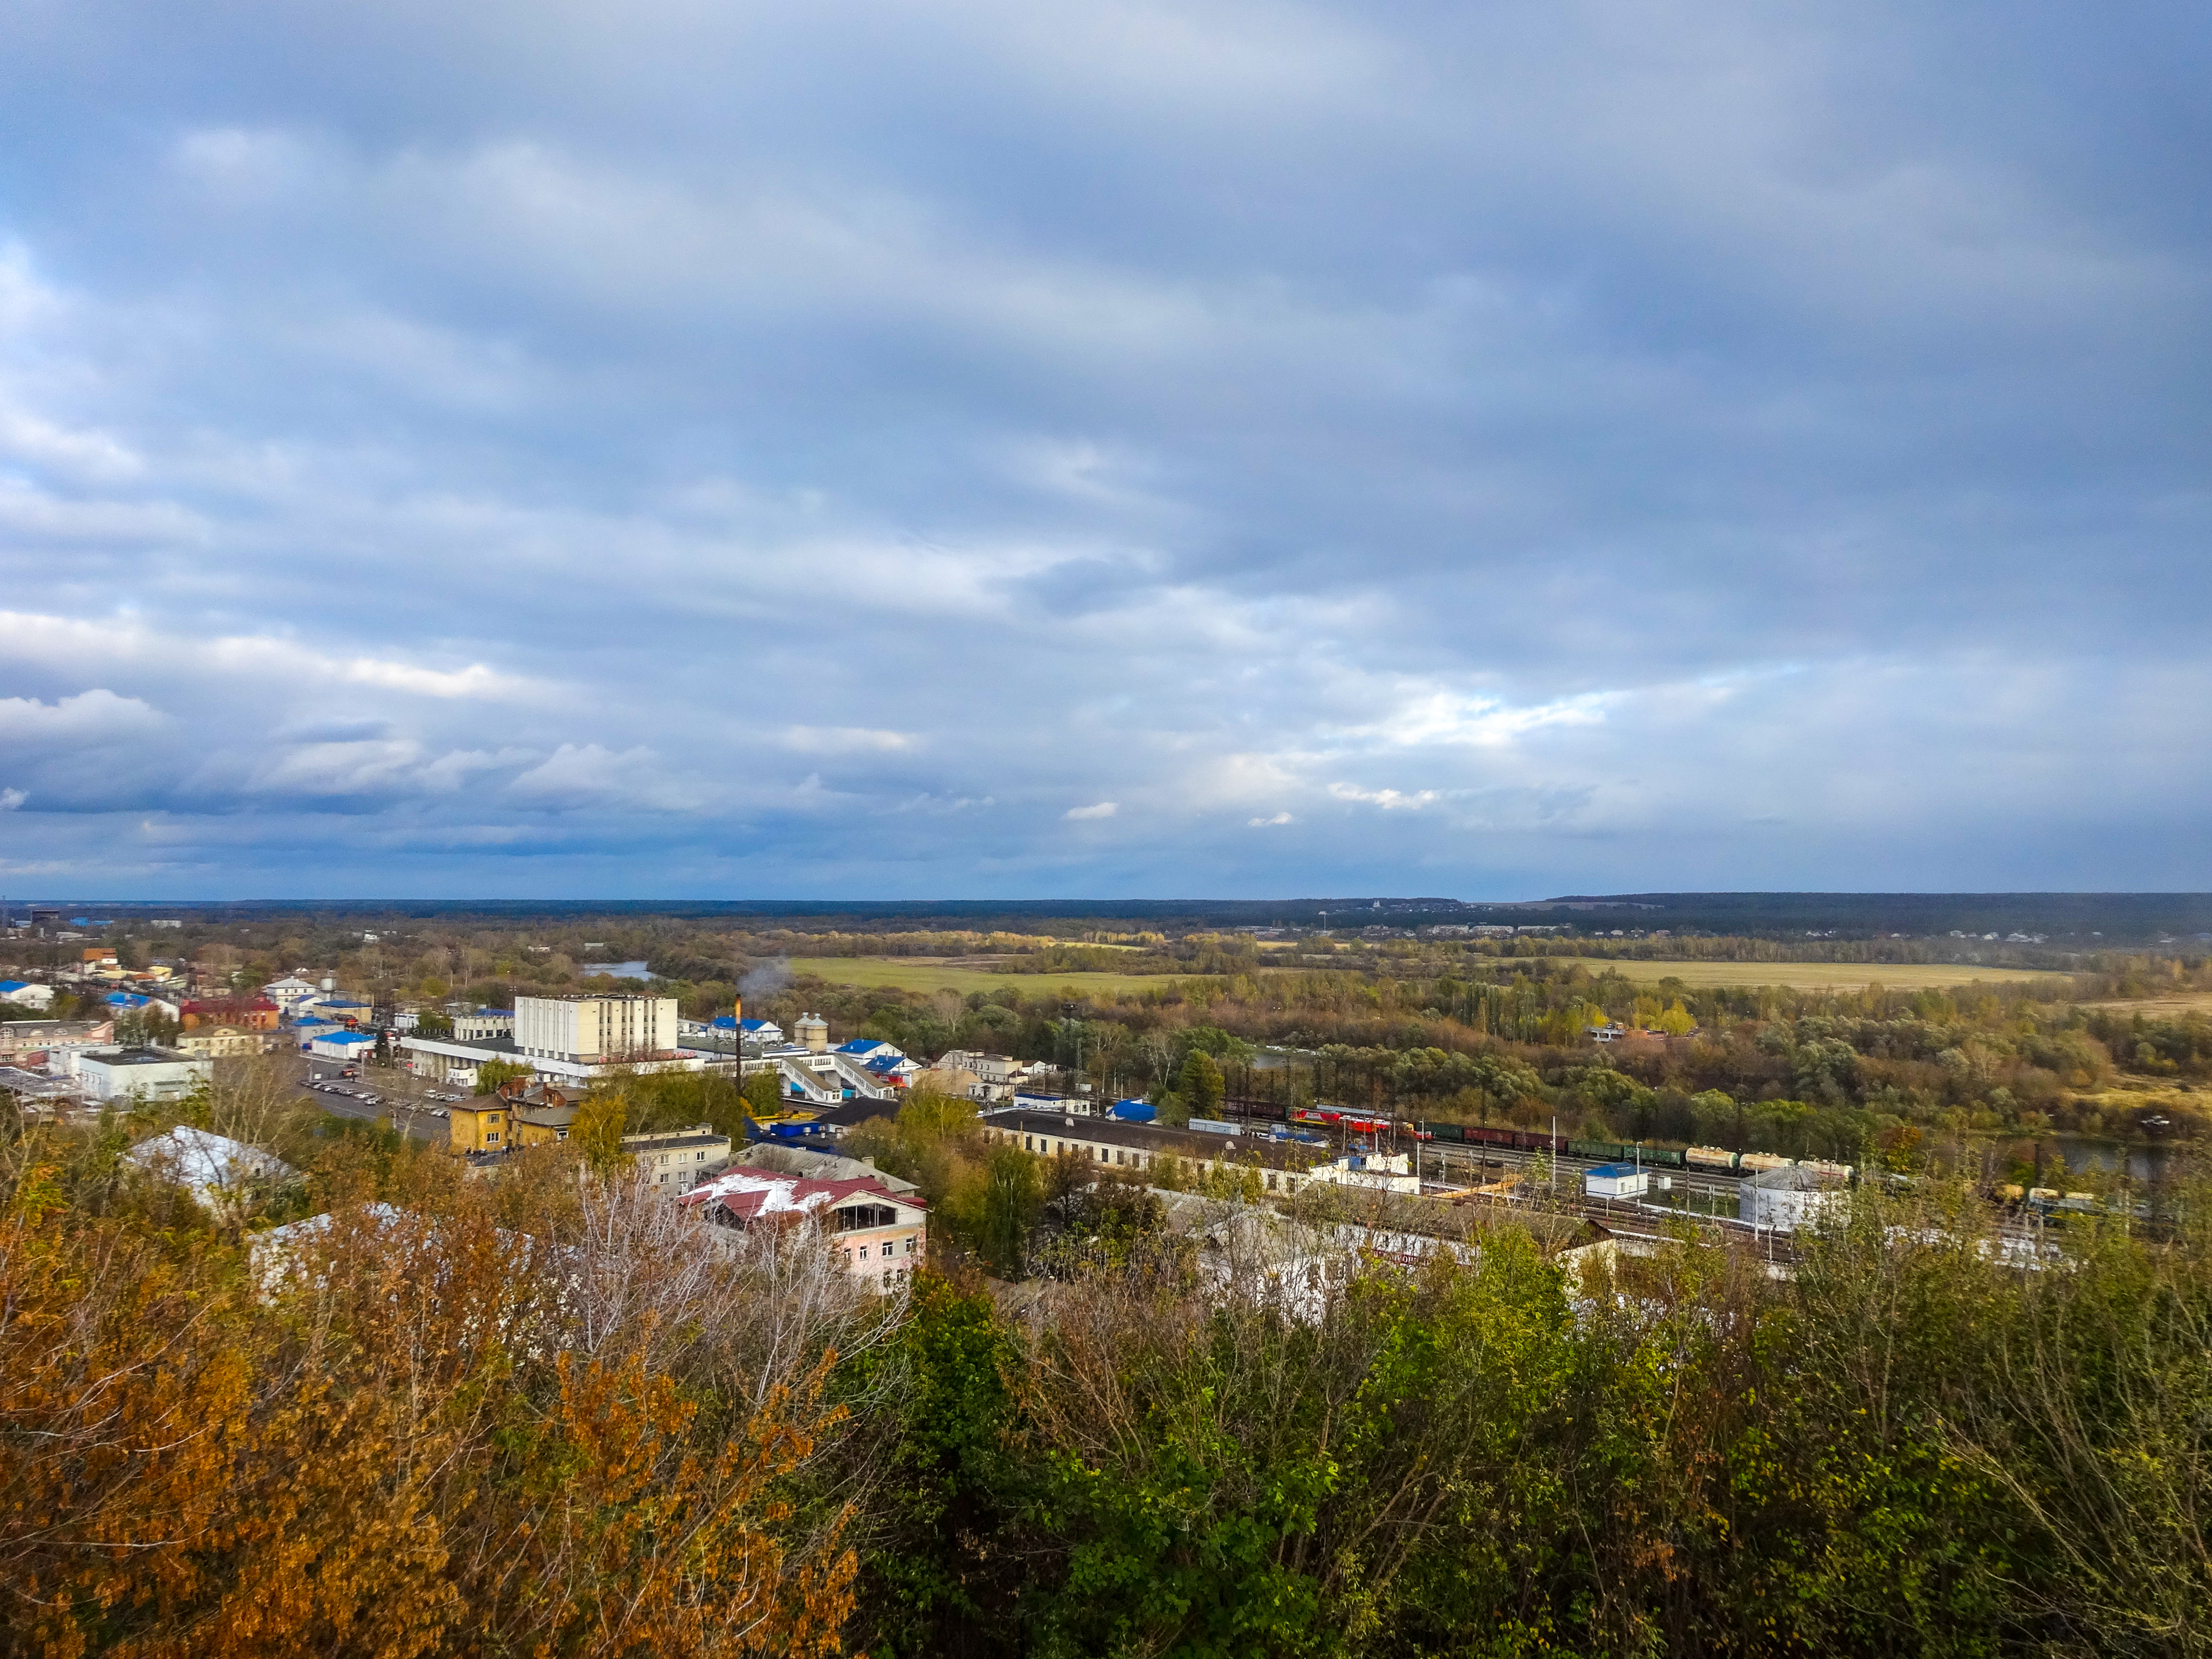
vladimir, russia, trees, sky, clouds, landscape, cityscape, horizon, perspective, building, cloud, ecoregion, natural landscape, nature, natural environment, highland, land lot, tree, grass, cumulus, plain, grassland, rural area, city, hill, prairie, road, fell, meteorological phenomenon, coast, winter, reservoir, ocean, evening, steppe, roof, field, bay, reflection, suburb, shrubland, rock, loch, forest, skyline, tundra, village, wildlife, sea, chaparral, panorama, autumn, tourism, mountain range, river